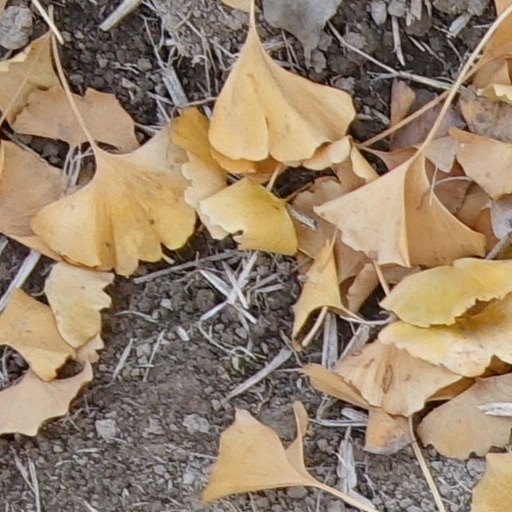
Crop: wheat